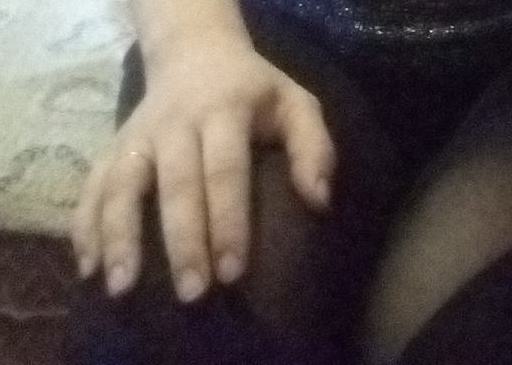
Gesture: no_gesture